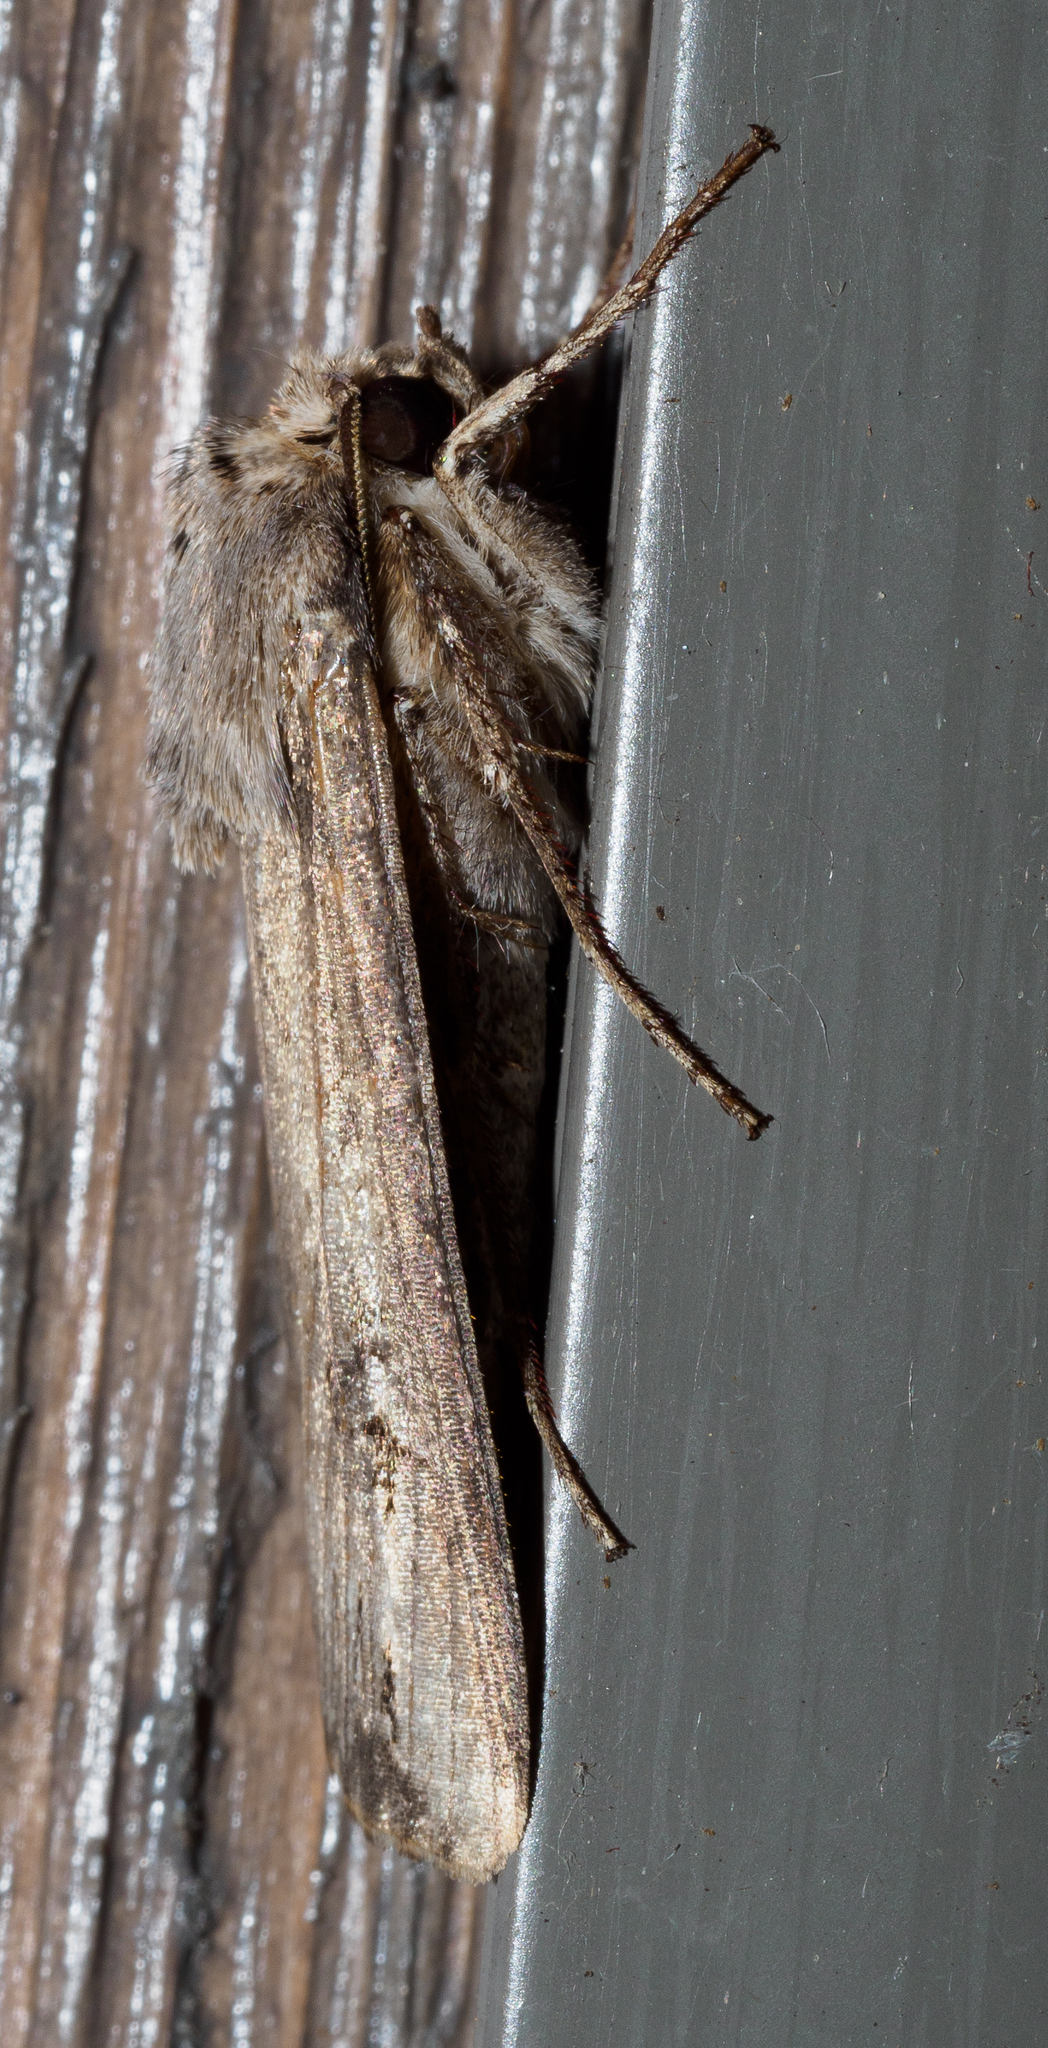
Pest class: cutworms